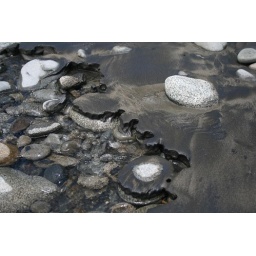
Erosion of the beach sand by a little river letting out to the beach.